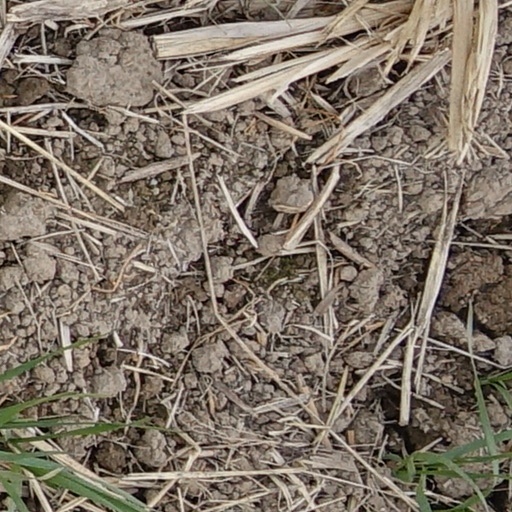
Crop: wheat